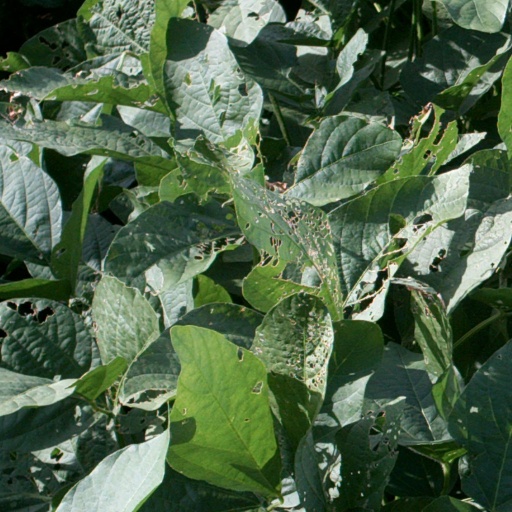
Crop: soybean